The Atlanta Journal-Constitution

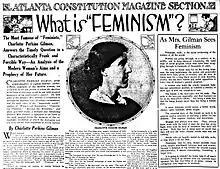
Charlotte Perkins Gilman (pictured) wrote these articles about feminism for the "Atlanta Constitution," published on December 10, 1916.

In October 1876, the newspaper was renamed "The Daily Constitution" before settling on the name "The Atlanta Constitution" in September 1881. During the 1880s, editor Henry W. Grady was a spokesman for the "New South", encouraging industrial development as well as the founding of Georgia Tech in Atlanta. Evan Howell's family would come to own "The Atlanta Constitution" from 1902 to 1950.